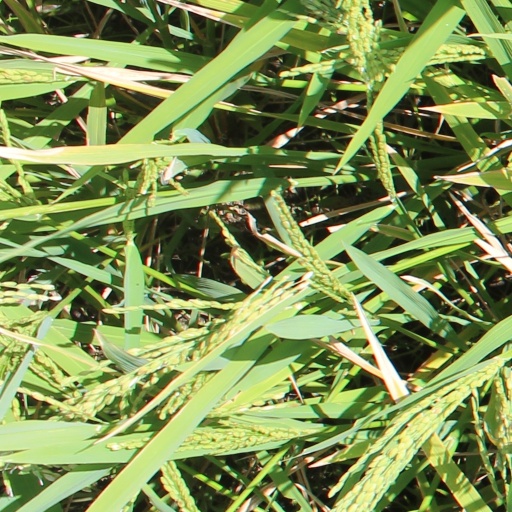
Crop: rice